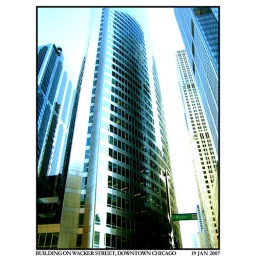
This building was extraordinary in the light of midday. I included the street name both for location recognition and humor.Digital.